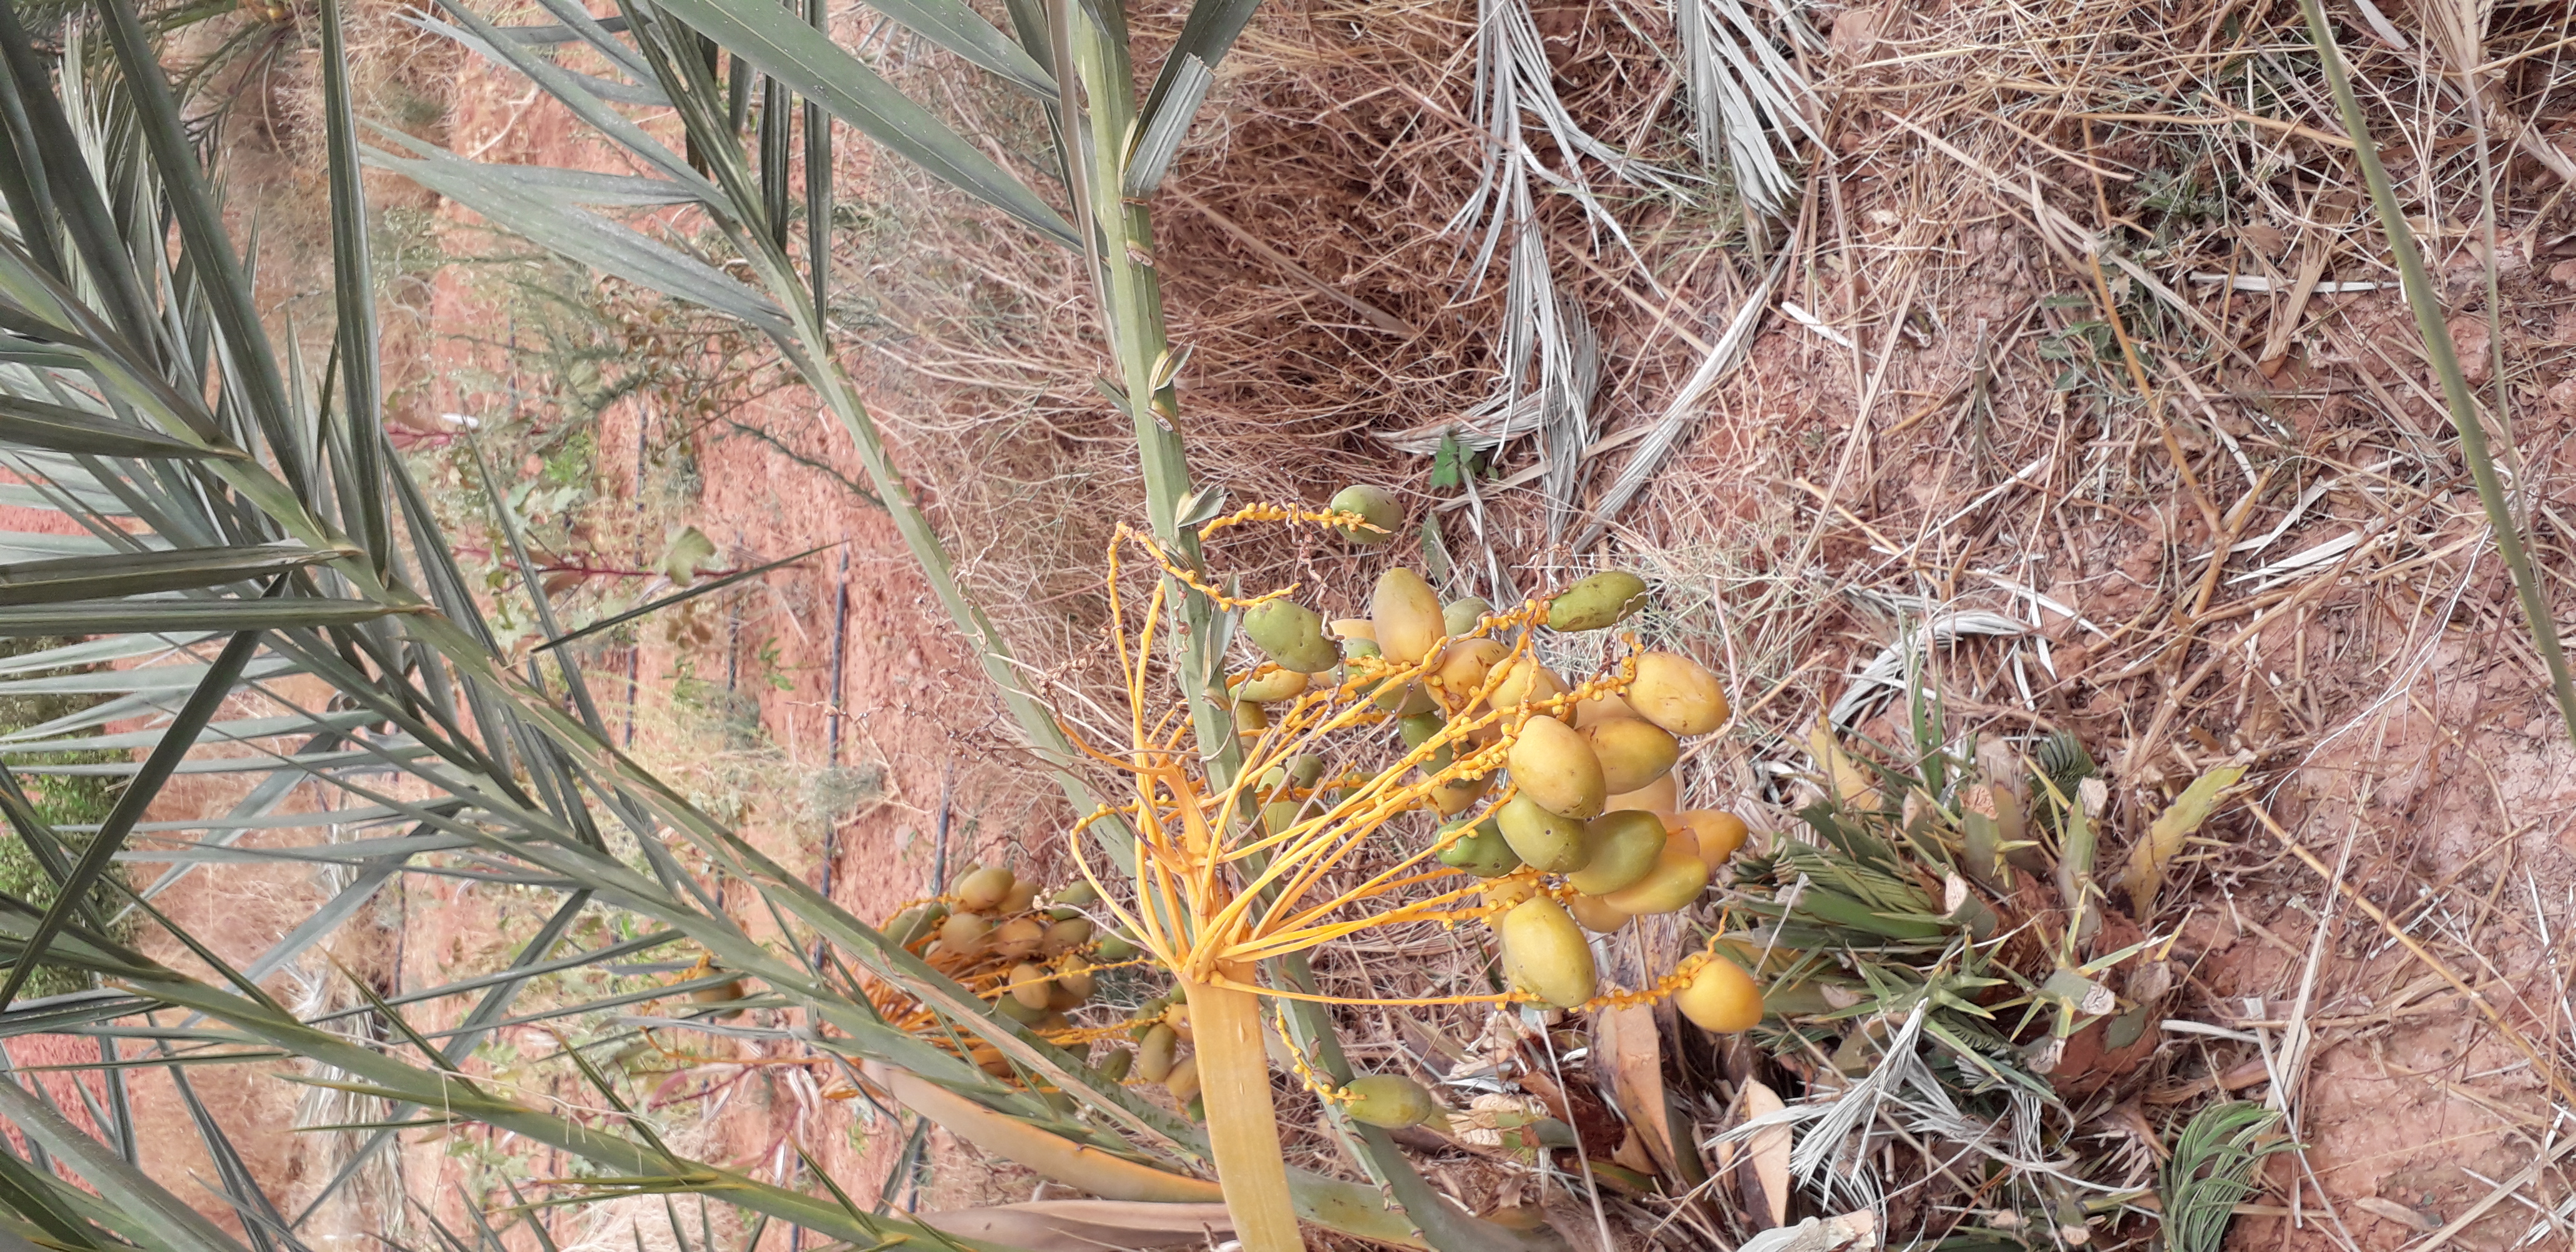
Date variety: Boumajhoul